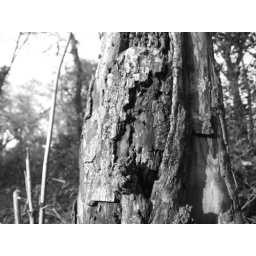
An old tree stump in black &amp;amp; white.